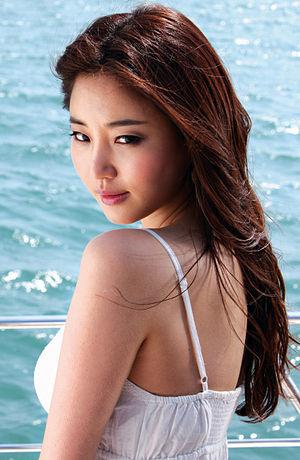
Kim Sa-rang est une actrice sud-coréenne née le 12 janvier 1978. Elle représentait la Corée du Sud pour le concours Miss Univers 2001 et y a gagné le prix du meilleur costume national.